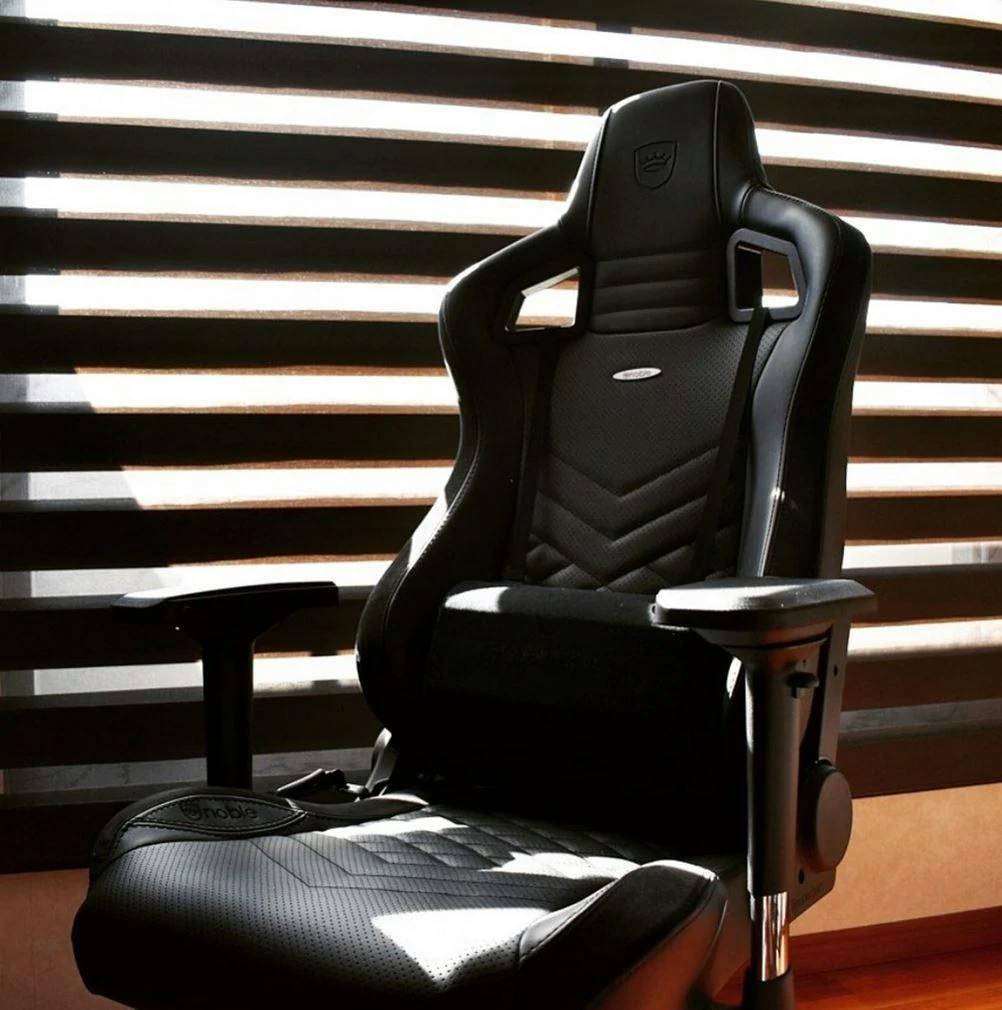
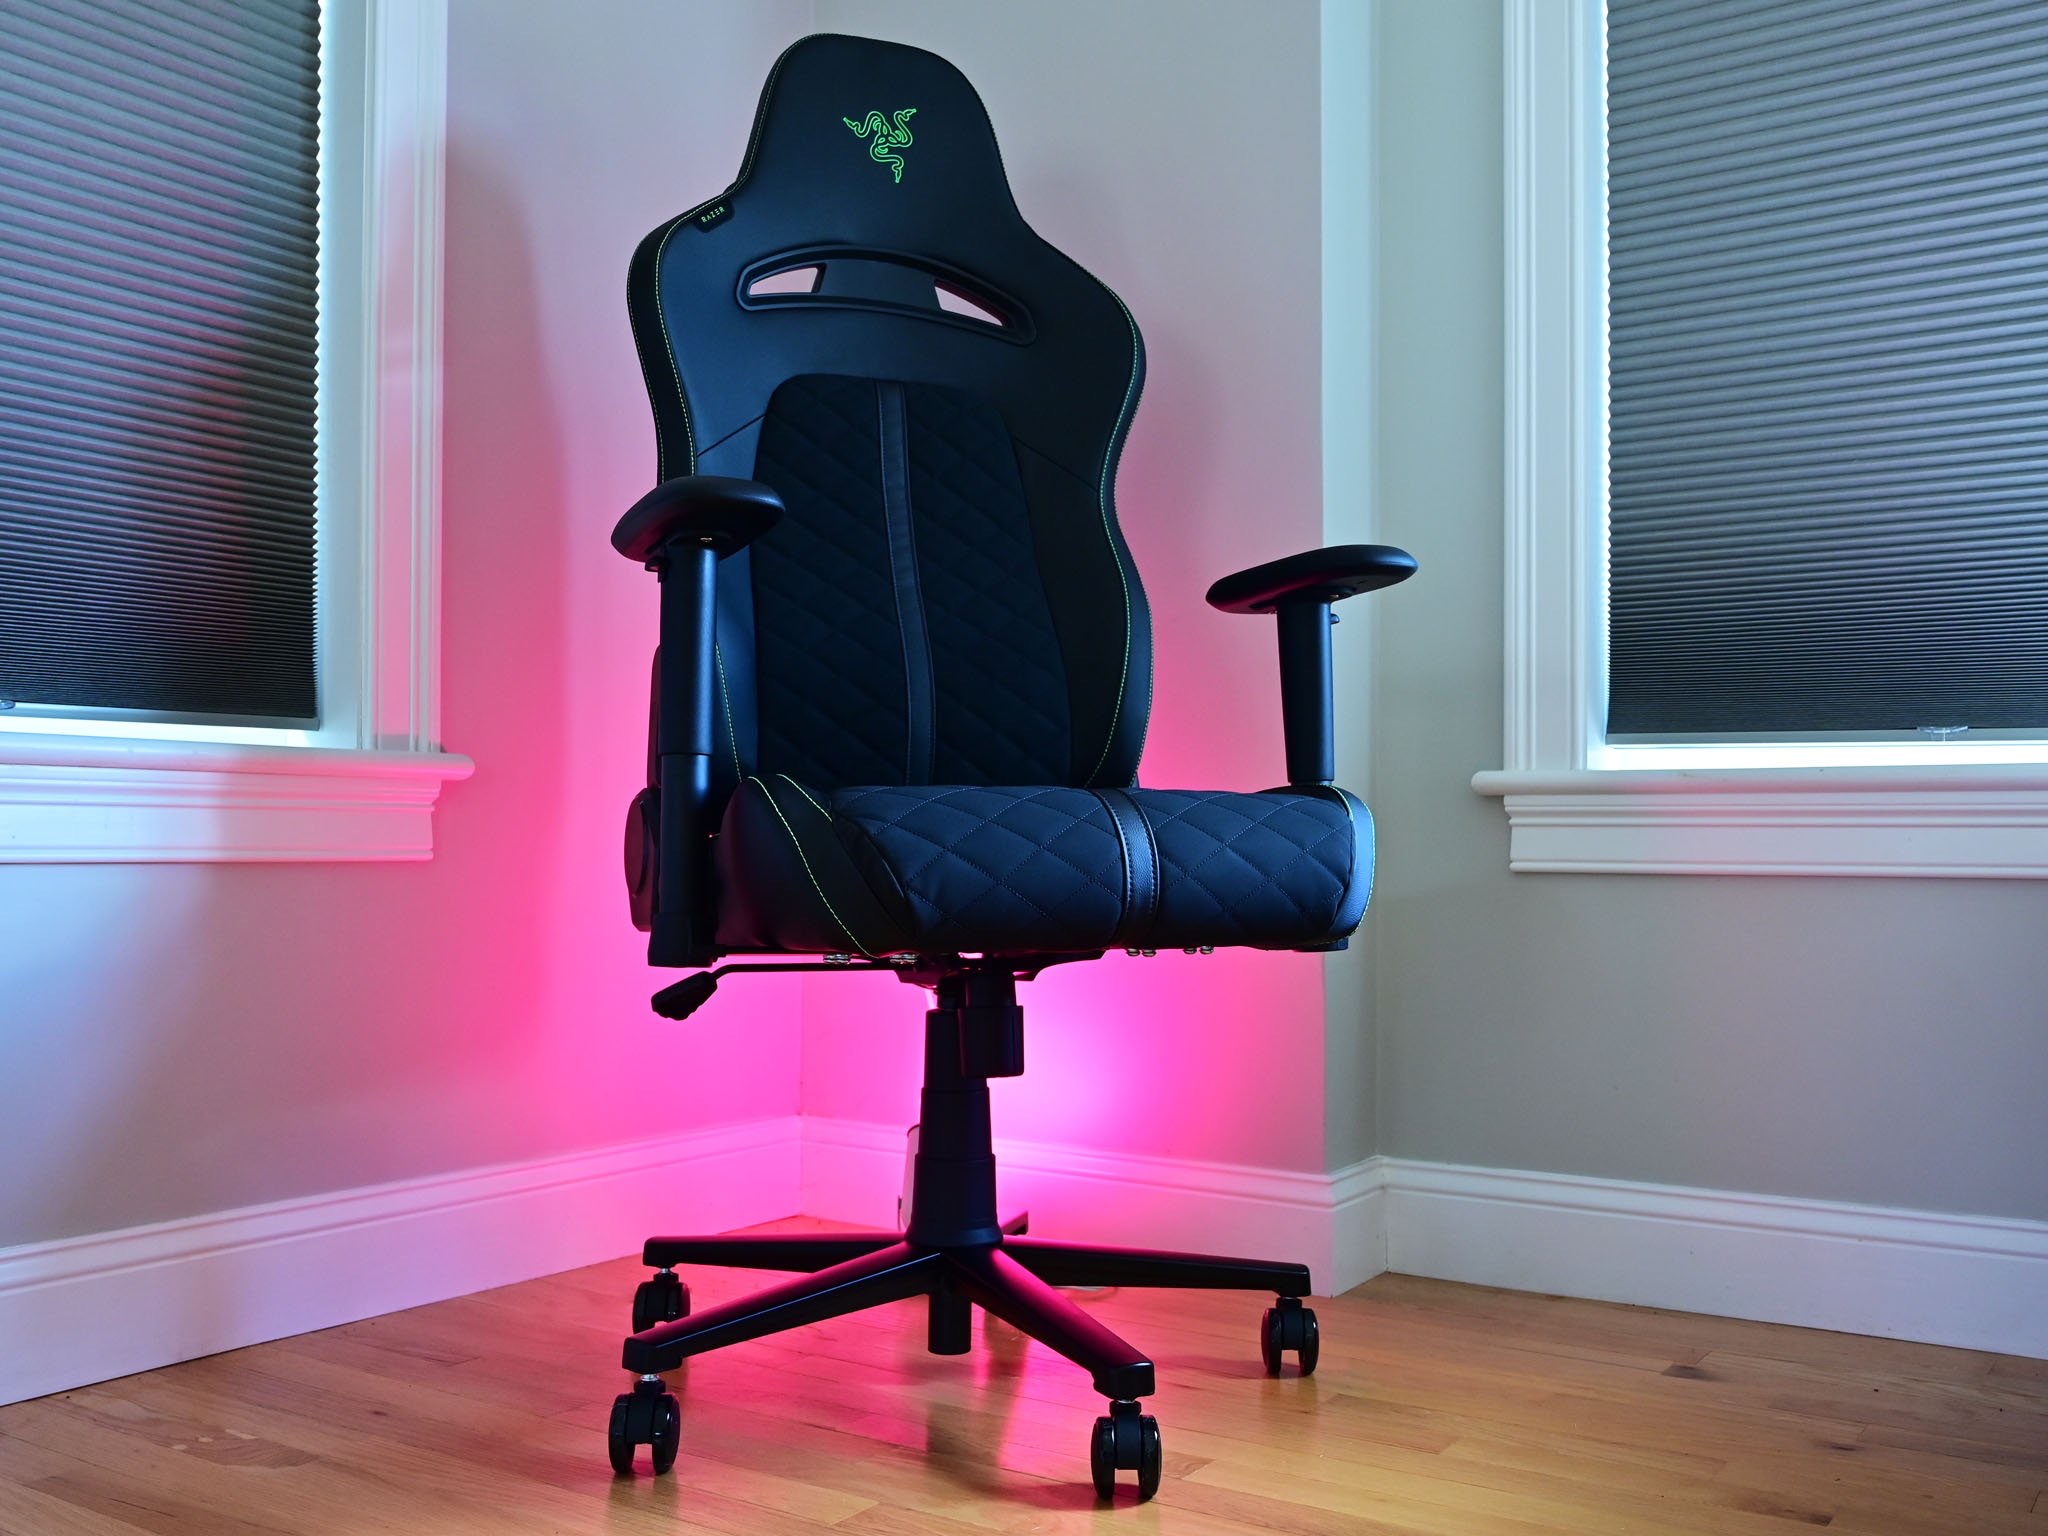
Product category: items_chair
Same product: no